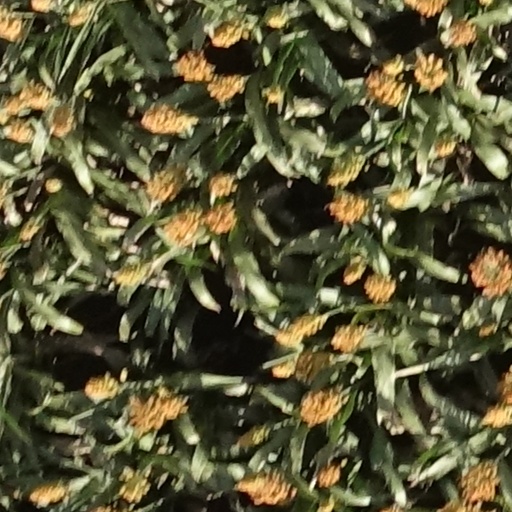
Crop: sorghum